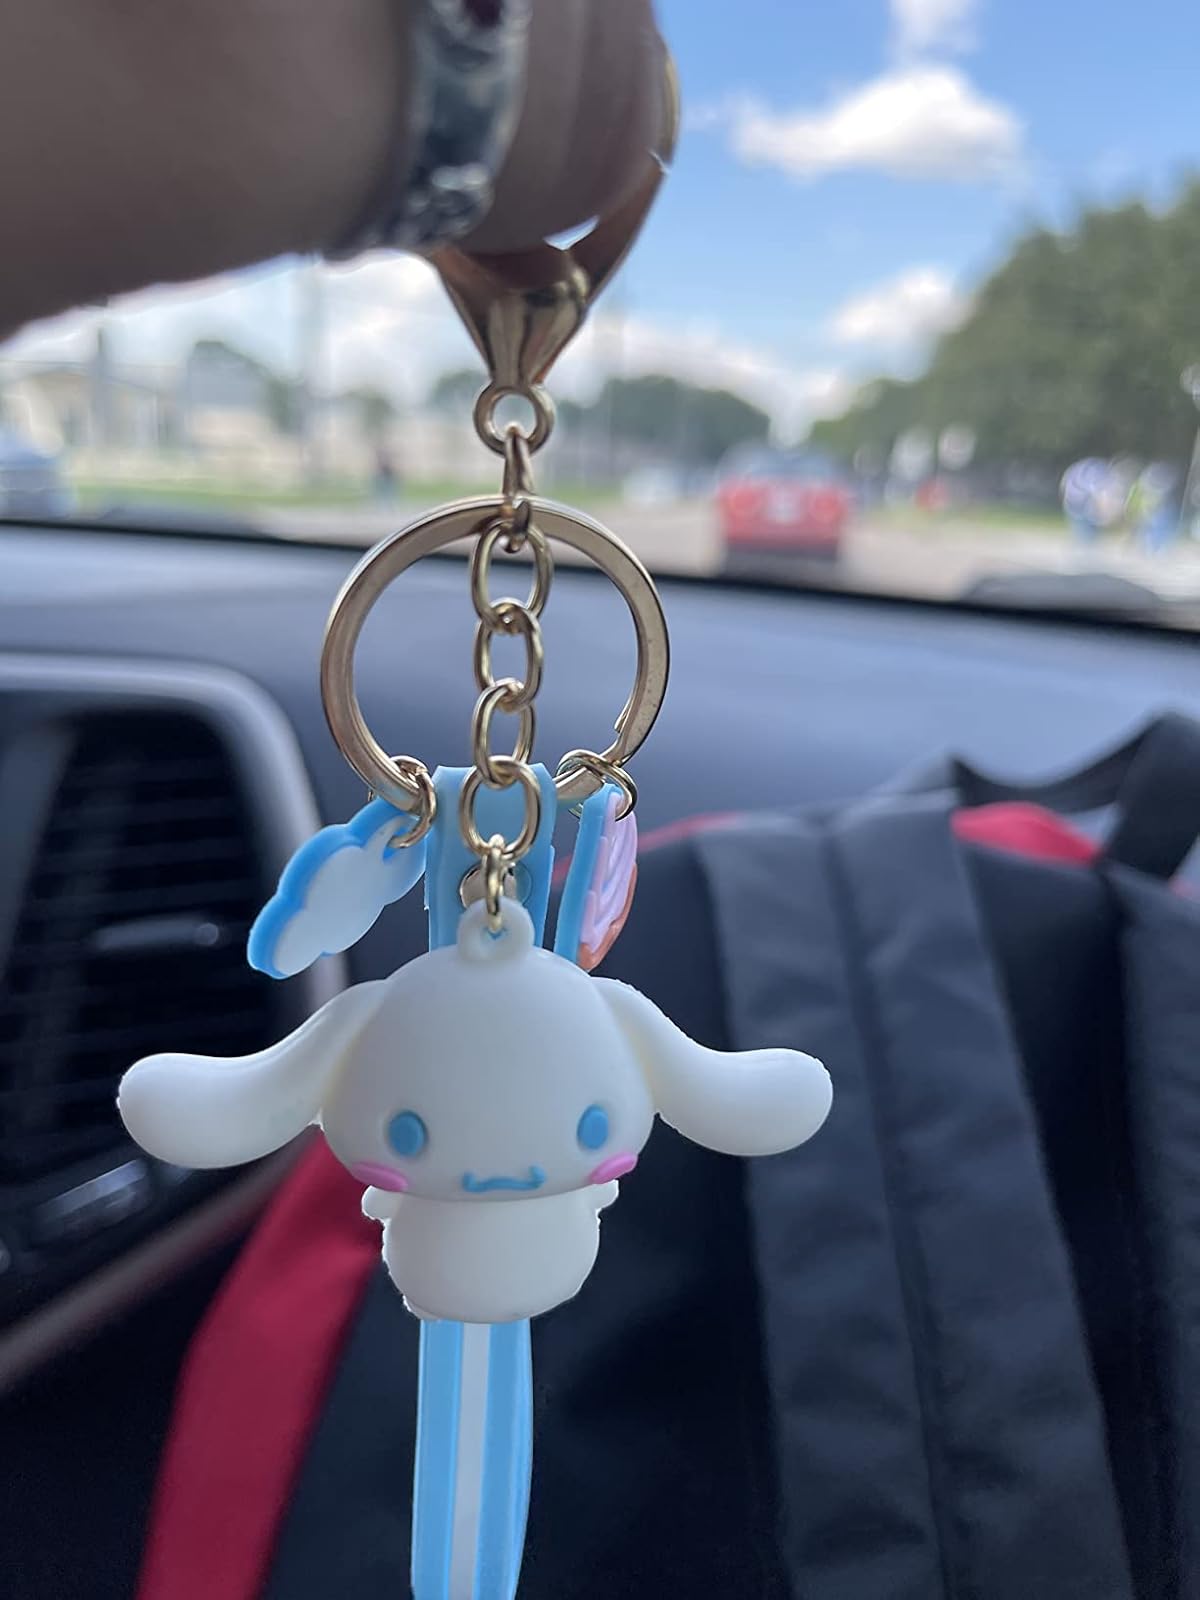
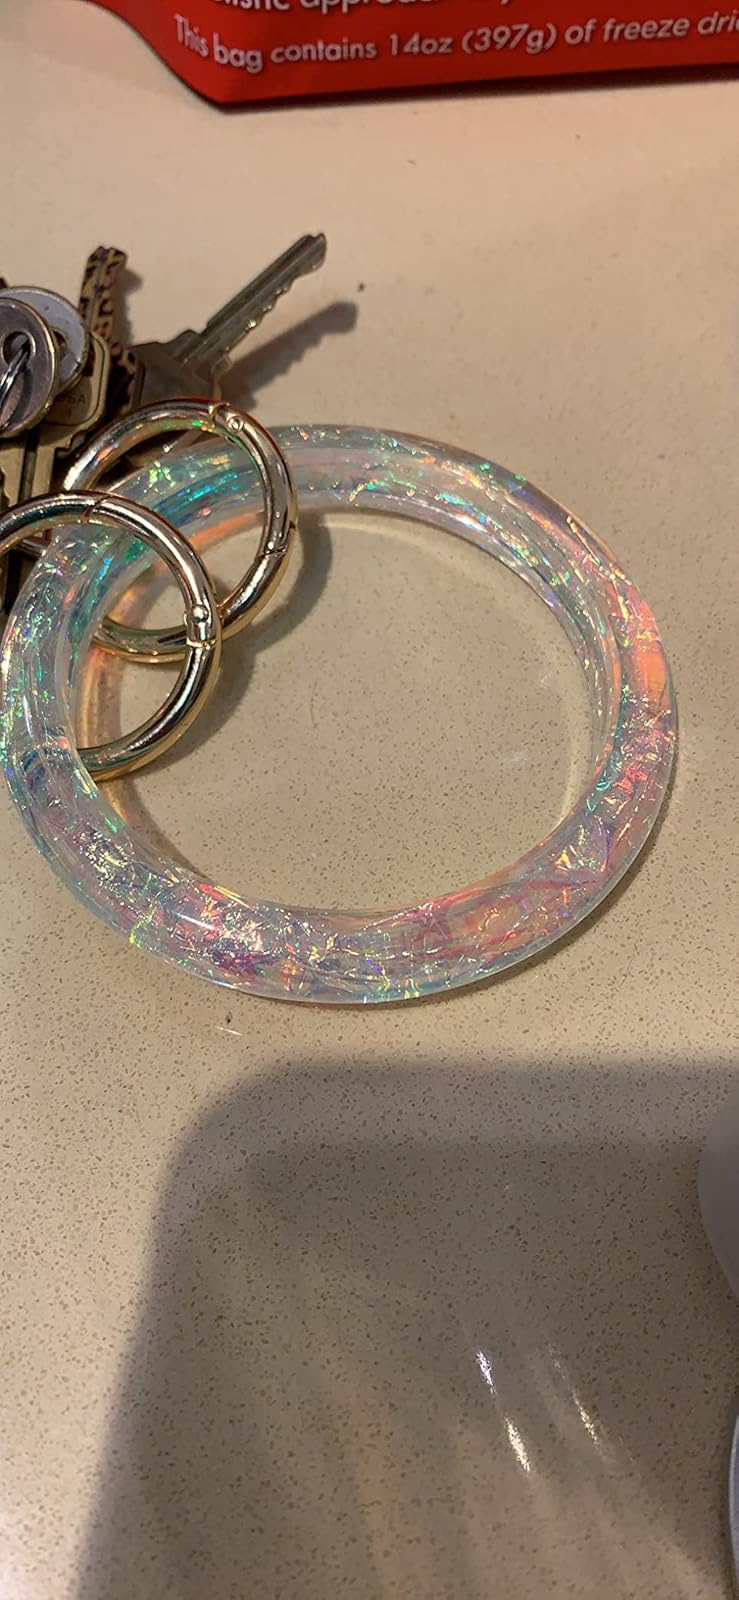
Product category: accessories_keychain
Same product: no